Bir Abu Matar

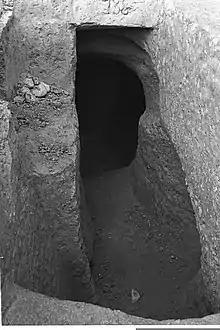
Entrance to the largest underground house excavated in Bir Abu Matar

Bir Abu Matar is an archaeological site in the Valley of Beersheba that contains remains dated to the Chalcolithic period. It is located on the northern bank of the Beersheba Creek, on the southern outskirts of Beersheba in the Negev desert of southern Israel, at a location where water could probably have been obtained by digging wells. The culture discovered on this site and on a number of other sites in the Valley of Beersheba was named the Beersheba Culture. The settlements existed between c-4200 and c-4000 BC. The earth in this area is soft loess. One of the characteristics of the site, during the early phase of its settlement, was the construction of underground dwellings, dug in the earth. The site was first discovered and surveyed by David Alon, an Israeli archaeologist, in 1951. It was excavated by the French archaeologist, Jean Perrot, between 1951 and 1960. Rescue excavations were carried out in Bir Abu Matar in the 1980s and in the early 1990s. A small park was later built on top of the site, which is now situated at the southernmost edge of Na'veh Ze'ev borough, in Beersheba.